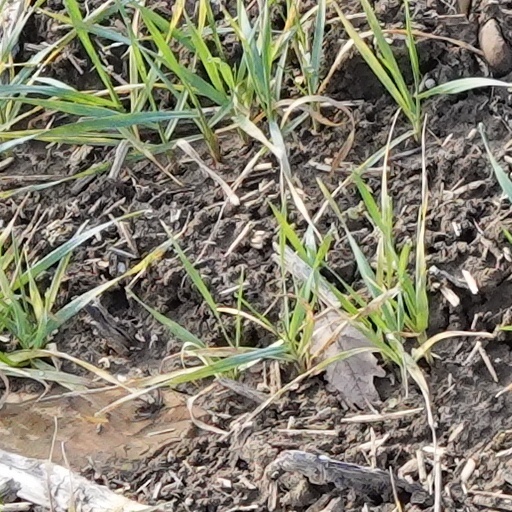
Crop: wheat